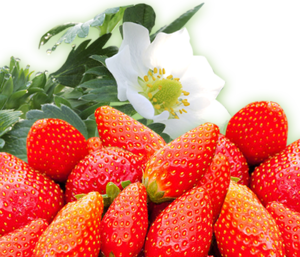
fraises + fleur fraisier montage détourage d'après http://commons.wikimedia.org/wiki/File:Fraises_Label_Rouge_avec_la_Gariguette,_la_Ciflorette_et_la_Charlotte.jpg
L'incarnat est un nom de couleur d'usage littéraire ou en teinturerie, qui désigne un groupe de couleurs situées entre le rose et le rouge-orangé franc, rappelant le teint des populations européennes en bonne santé et sans exposition au soleil, rougissant sous l'effet d'une émotion.